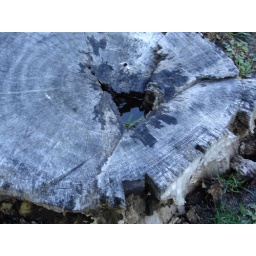
In the summer I usually plant pretty flowers like a fairy ring around this stump